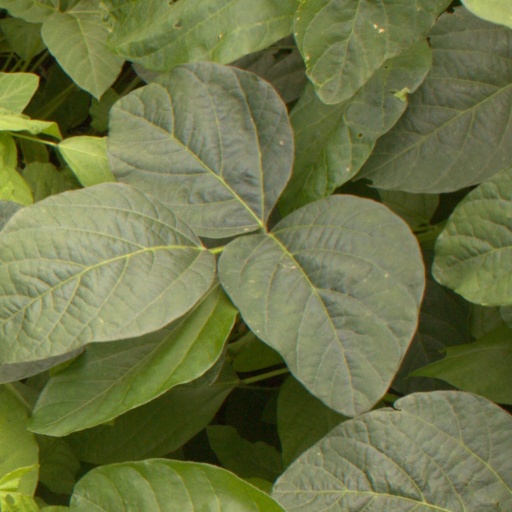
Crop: soybean